Triumph (2021 film)

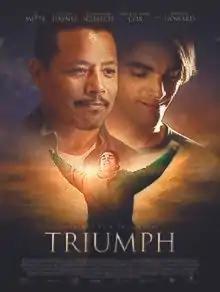
Poster

Triumph is a 2021 American drama film directed by Brett Leonard and starring RJ Mitte and Terrence Howard. It is based on the life story of screenwriter Michael D. Coffey.